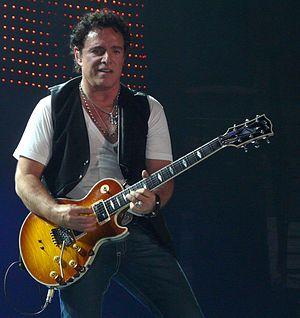
Neal George Joseph Schon né le 27 février 1954 en Oklahoma, est un musicien américain, guitariste et chanteur qui est surtout connu pour avoir formé le groupe Journey dont il est le seul membre constant depuis sa formation. Durant sa longue carrière, il a également formé ou collaboré avec de nombreux groupes tels que Santana, Azteca, HSAS, Bad English, Hardline ou encore plus récemment Soul SirkUS. Il a également publiés 9 albums solo.